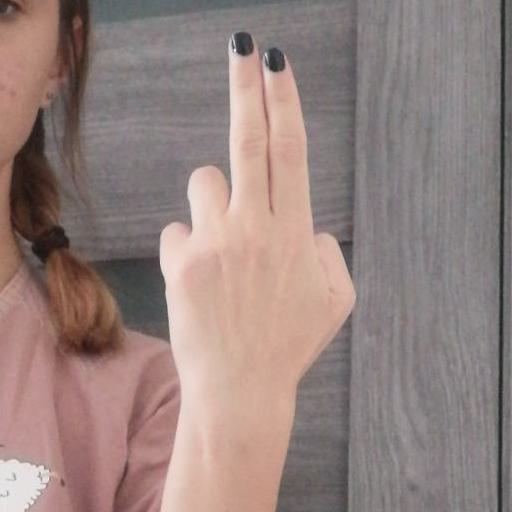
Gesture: two_up_inverted